Herbert Meade-Fetherstonhaugh

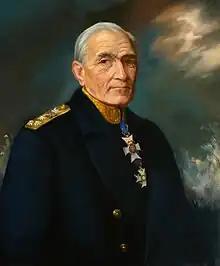
Meade-Fetherstonhaugh in 1940, by Oswald Birley

Admiral Sir Herbert Meade-Fetherstonhaugh, (né Meade; 3 November 1875 – 27 October 1964) was a British admiral in the Royal Navy.